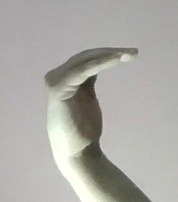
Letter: haa